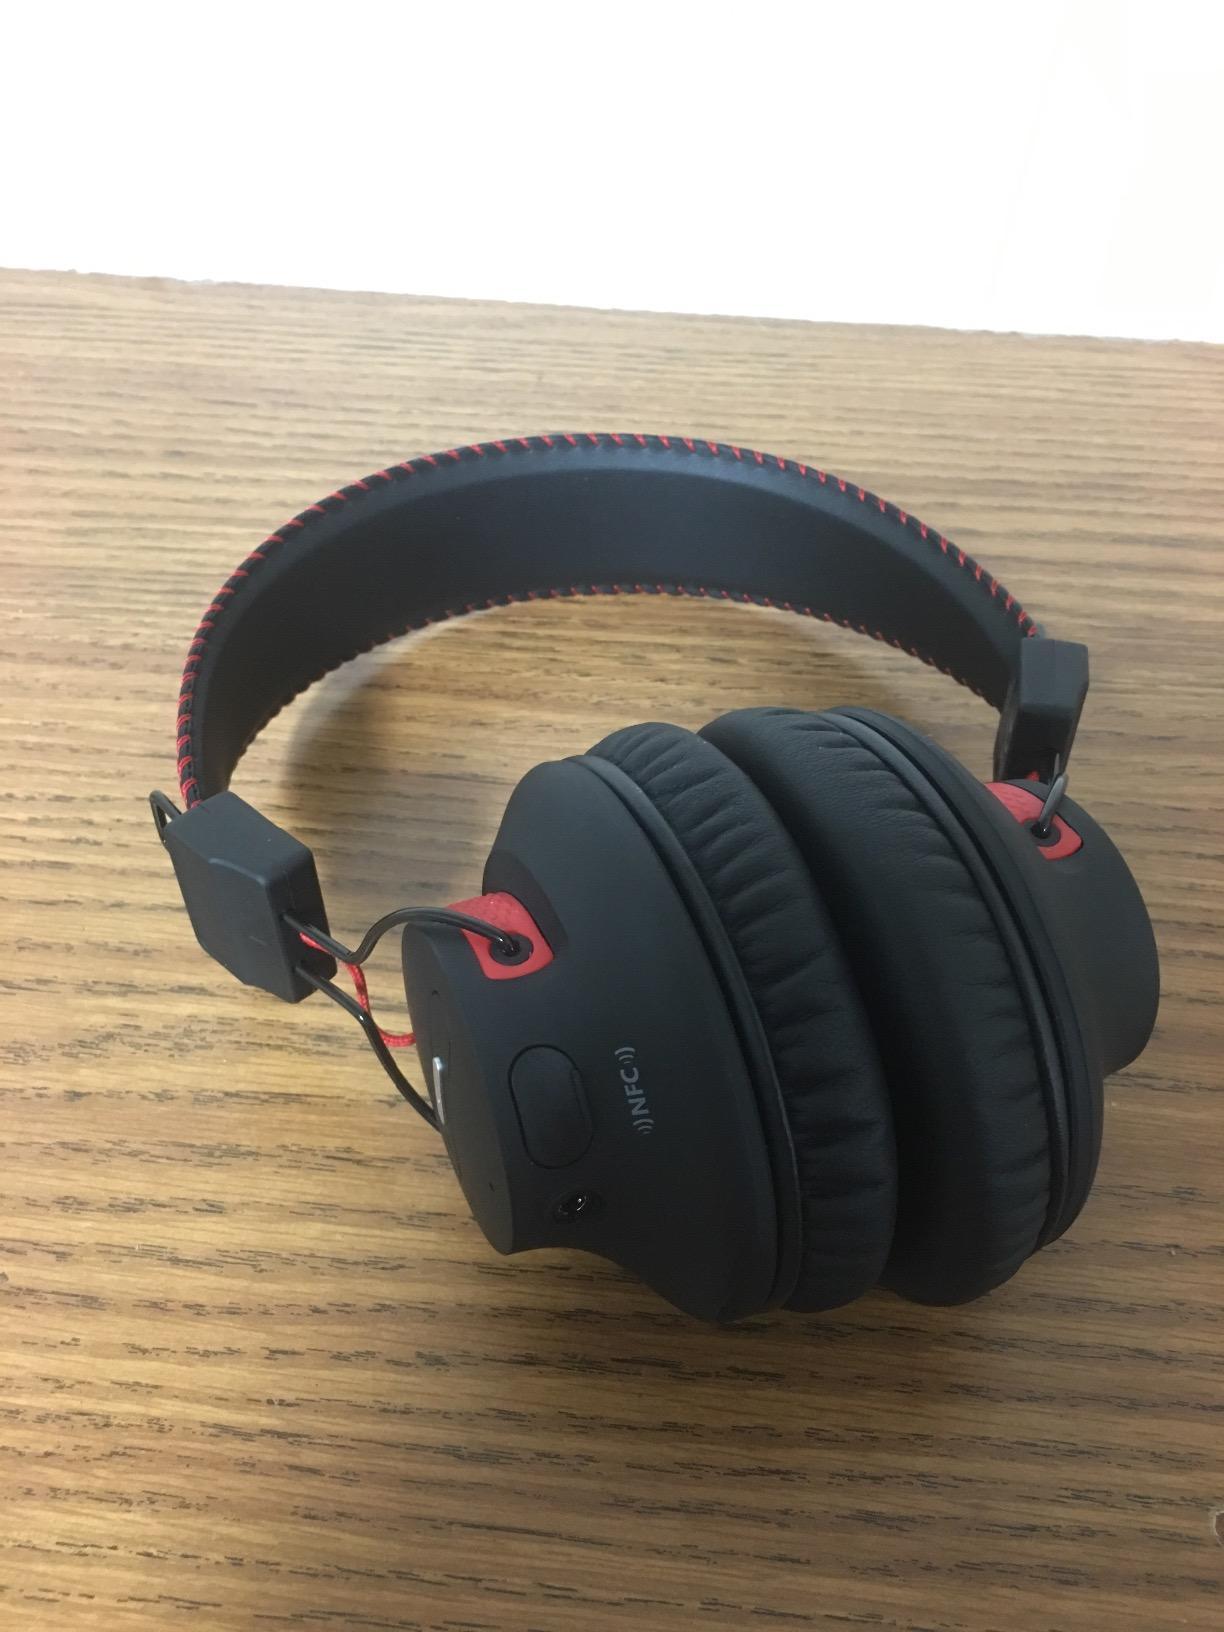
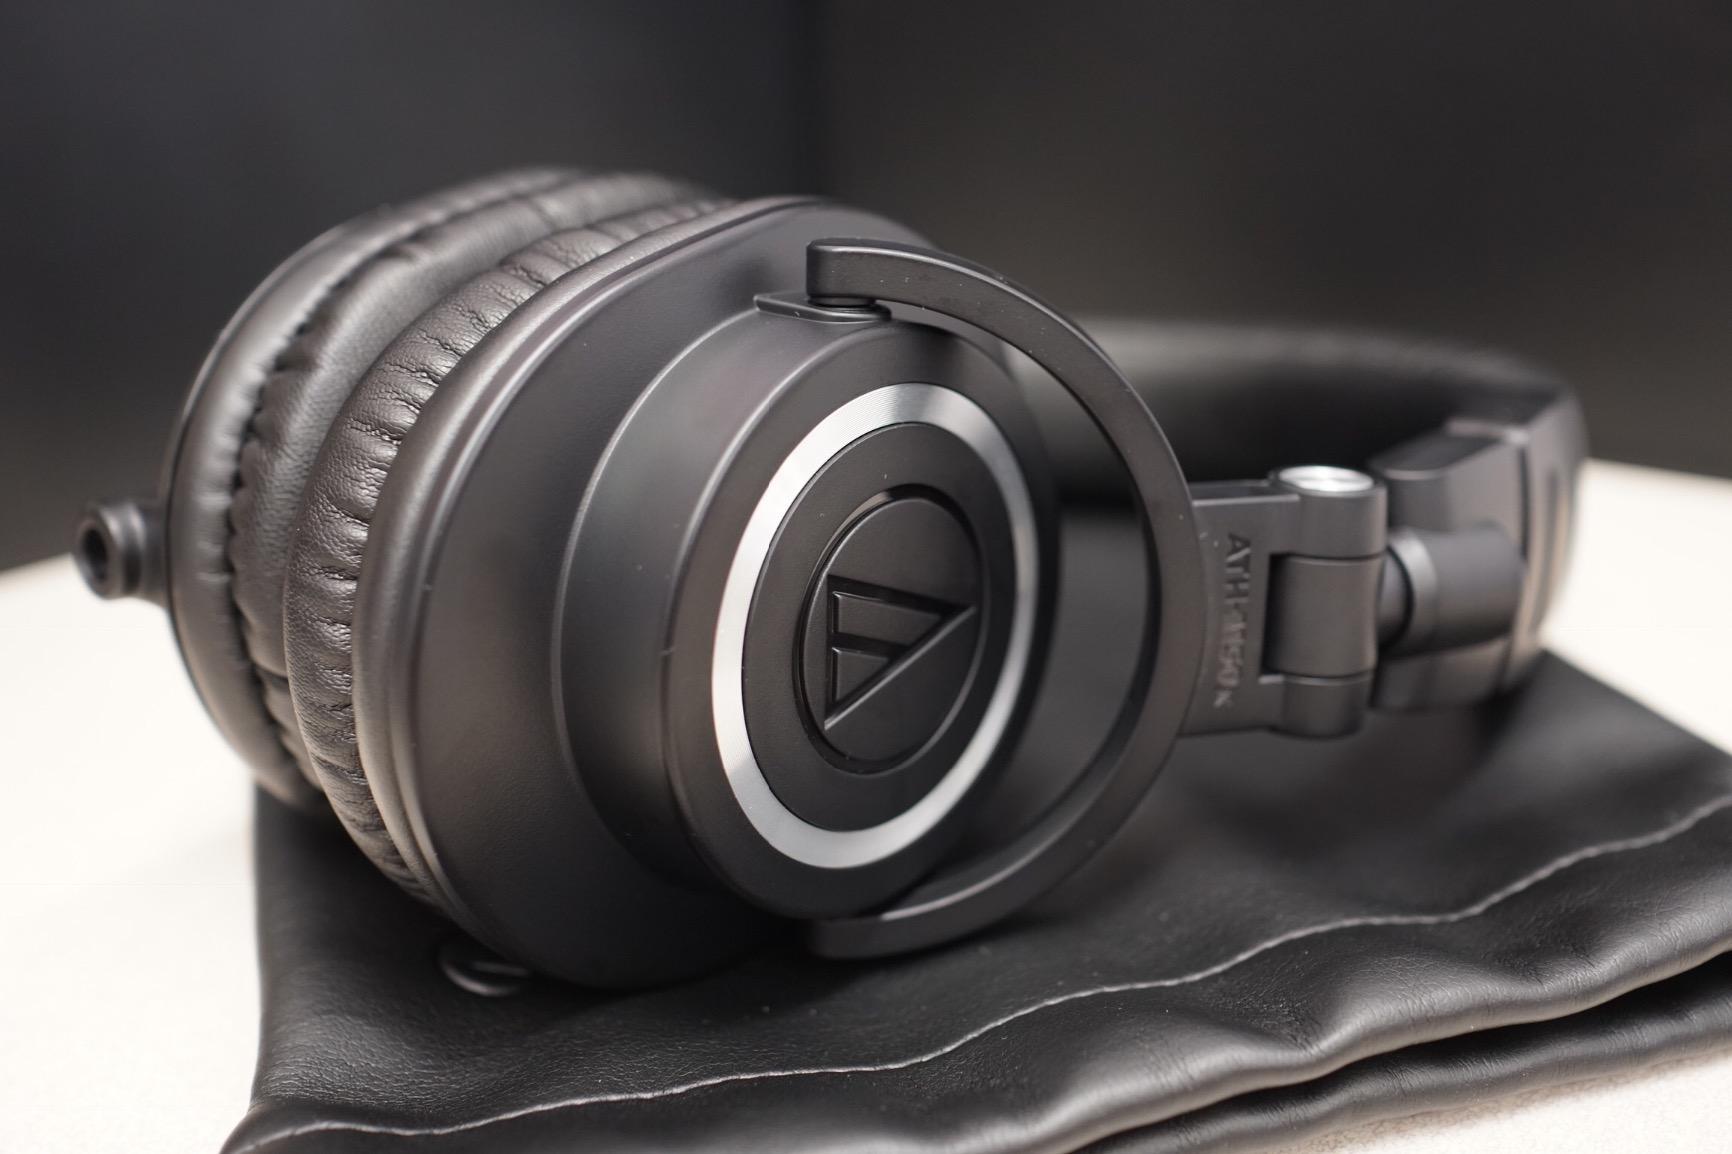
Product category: headphones
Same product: no